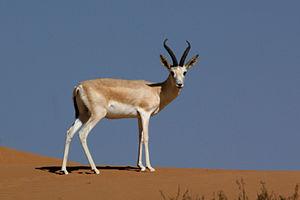
La gazelle à goitre, ou Gazelle de Perse, est une espèce d'antilope appartenant à la famille des Bovidae. Elle doit son nom à la présence, chez le mâle, d'un élargissement du cou et de la gorge pendant la saison de reproduction. Elle réside en Asie centrale et au Moyen-Orient. Sa population a fortement décliné au cours des dernières années.